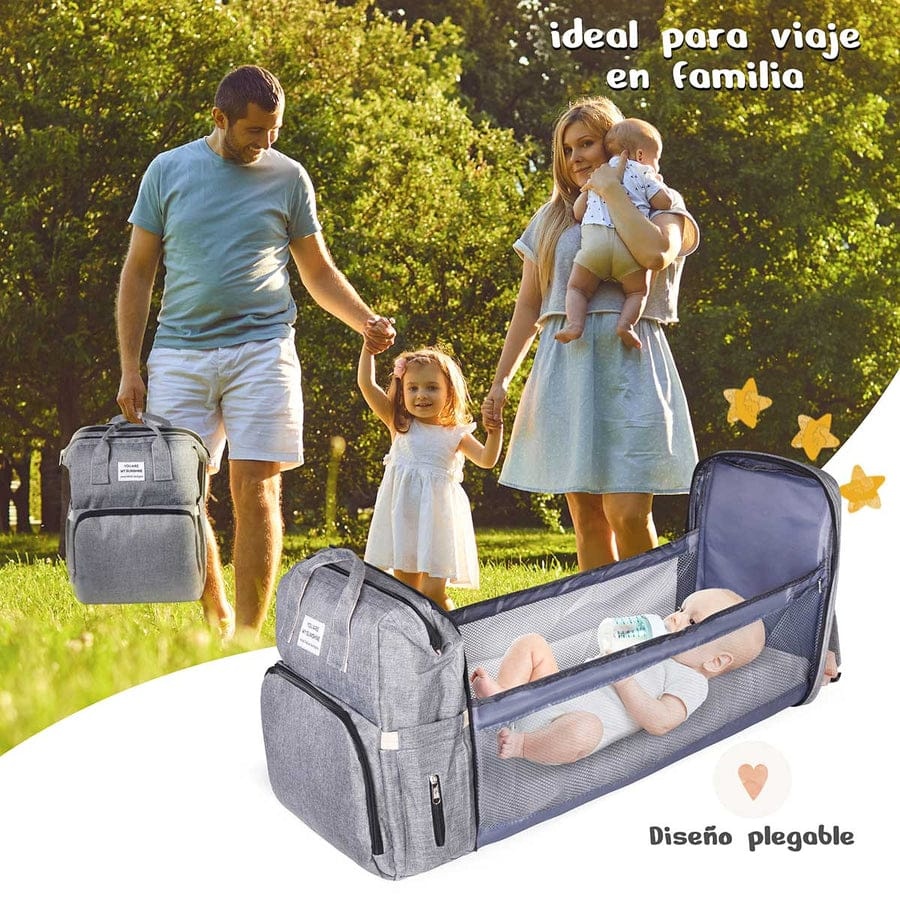
MOCHILA, CUNA Y MUDADOR PORTÁTIL PLEGABLE PARA BEBÉS
Mochila, Cuna y Mudador portátil plegable para bebés. Diseñada para hacer que la vida de los padres sea más fácil y cómoda que nunca! Imagina tener todo lo que necesitas para tu bebé al alcance de tu mano, sin importar dónde te encuentres. ¿Por qué elegir entre llevar una mochila, una cuna o un mudador cuando puedes tener los tres en uno solo producto? Mochila espaciosa: Con múltiples compartimentos inteligentemente diseñados, nunca te quedarás sin espacio para los pañales, biberones, ropa extra y otros elementos esenciales para tu bebé. Mantén todo organizado y al alcance de tu mano, para esos momentos en que cada segundo cuenta. Cuna cómoda: ¿Necesitas un lugar seguro y cómodo para que tu bebé duerma o descanse? Convierte la mochila en una cuna suave y acogedora en cuestión de segundos. ¡No importa si estás en casa de amigos, en un parque o en un viaje de fin de semana, tu bebé siempre tendrá su propio espacio para descansar! Mudador Portátil: Cambiar pañales sobre la marcha nunca ha sido tan fácil. La mochila se transforma en un mudador portátil, con una superficie fácil de limpiar y resistente al agua. ¡Di adiós a las preocupaciones por la higiene y mantén a tu bebé cómodo sin importar dónde te encuentres! No pierdas la oportunidad de simplificar tu vida como padre con esta Mochila 3 en 1. Ya sea que estés saliendo de paseo, de viaje o simplemente en casa, estarás preparado para cualquier situación que se presente. Diseño y estilo: Esta Mochila 3 en 1 está diseñada con un estilo moderno y elegante que se adapta a cualquier ocasión. Combinará siempre con el vestuario del bebé y tuyo!! 🥰 Su diseño unisex la hace perfecta para niños y niñas. También es una buena opción como regalo para un nuevo padre o madre. Puede mantener la mamadera caliente durante mucho tiempo: La parte frontal de la bolsa de pañales plegable para bebé está equipada con 3 calentadores de botellas termo para organizar botellas de leche y botellas de agua, para que el bebé pueda beber su alimento en cualquier momento. Durabilidad y calidad: Entendemos lo importante que es la seguridad de tu bebé. Por eso, hemos utilizado materiales duraderos y de alta calidad para garantizar la resistencia y durabilidad de nuestra mochila. Impermeable: La superficie exterior de la mochila está hecha de tela impermeable, resistente al desgaste y a la suciedad. No más accidentes, no más humedad, no más estrés, se libre de llevarla siempre contigo a todas partes sintiéndote con total seguridad para ti y para tu bebé. Características: ✅ 4 bolsillos internos + 3 bolsillos térmicos ✅ 3 bolsillos externos (1 en cada costado y 1 en la parte de adelante) ✅ Cuenta con un diseño cómodo y práctico para llevar todo lo que necesitas para tu bebé. ✅ Excelente calidad, costuras reforzadas Medidas: 40 cm. x 30 cm. x 20cm. Peso: 0.86 kg.
Brand: Tienda MiriLuri
Category: Baby & Toddler > Diapering > Diaper Kits > Travel Diaper Kits